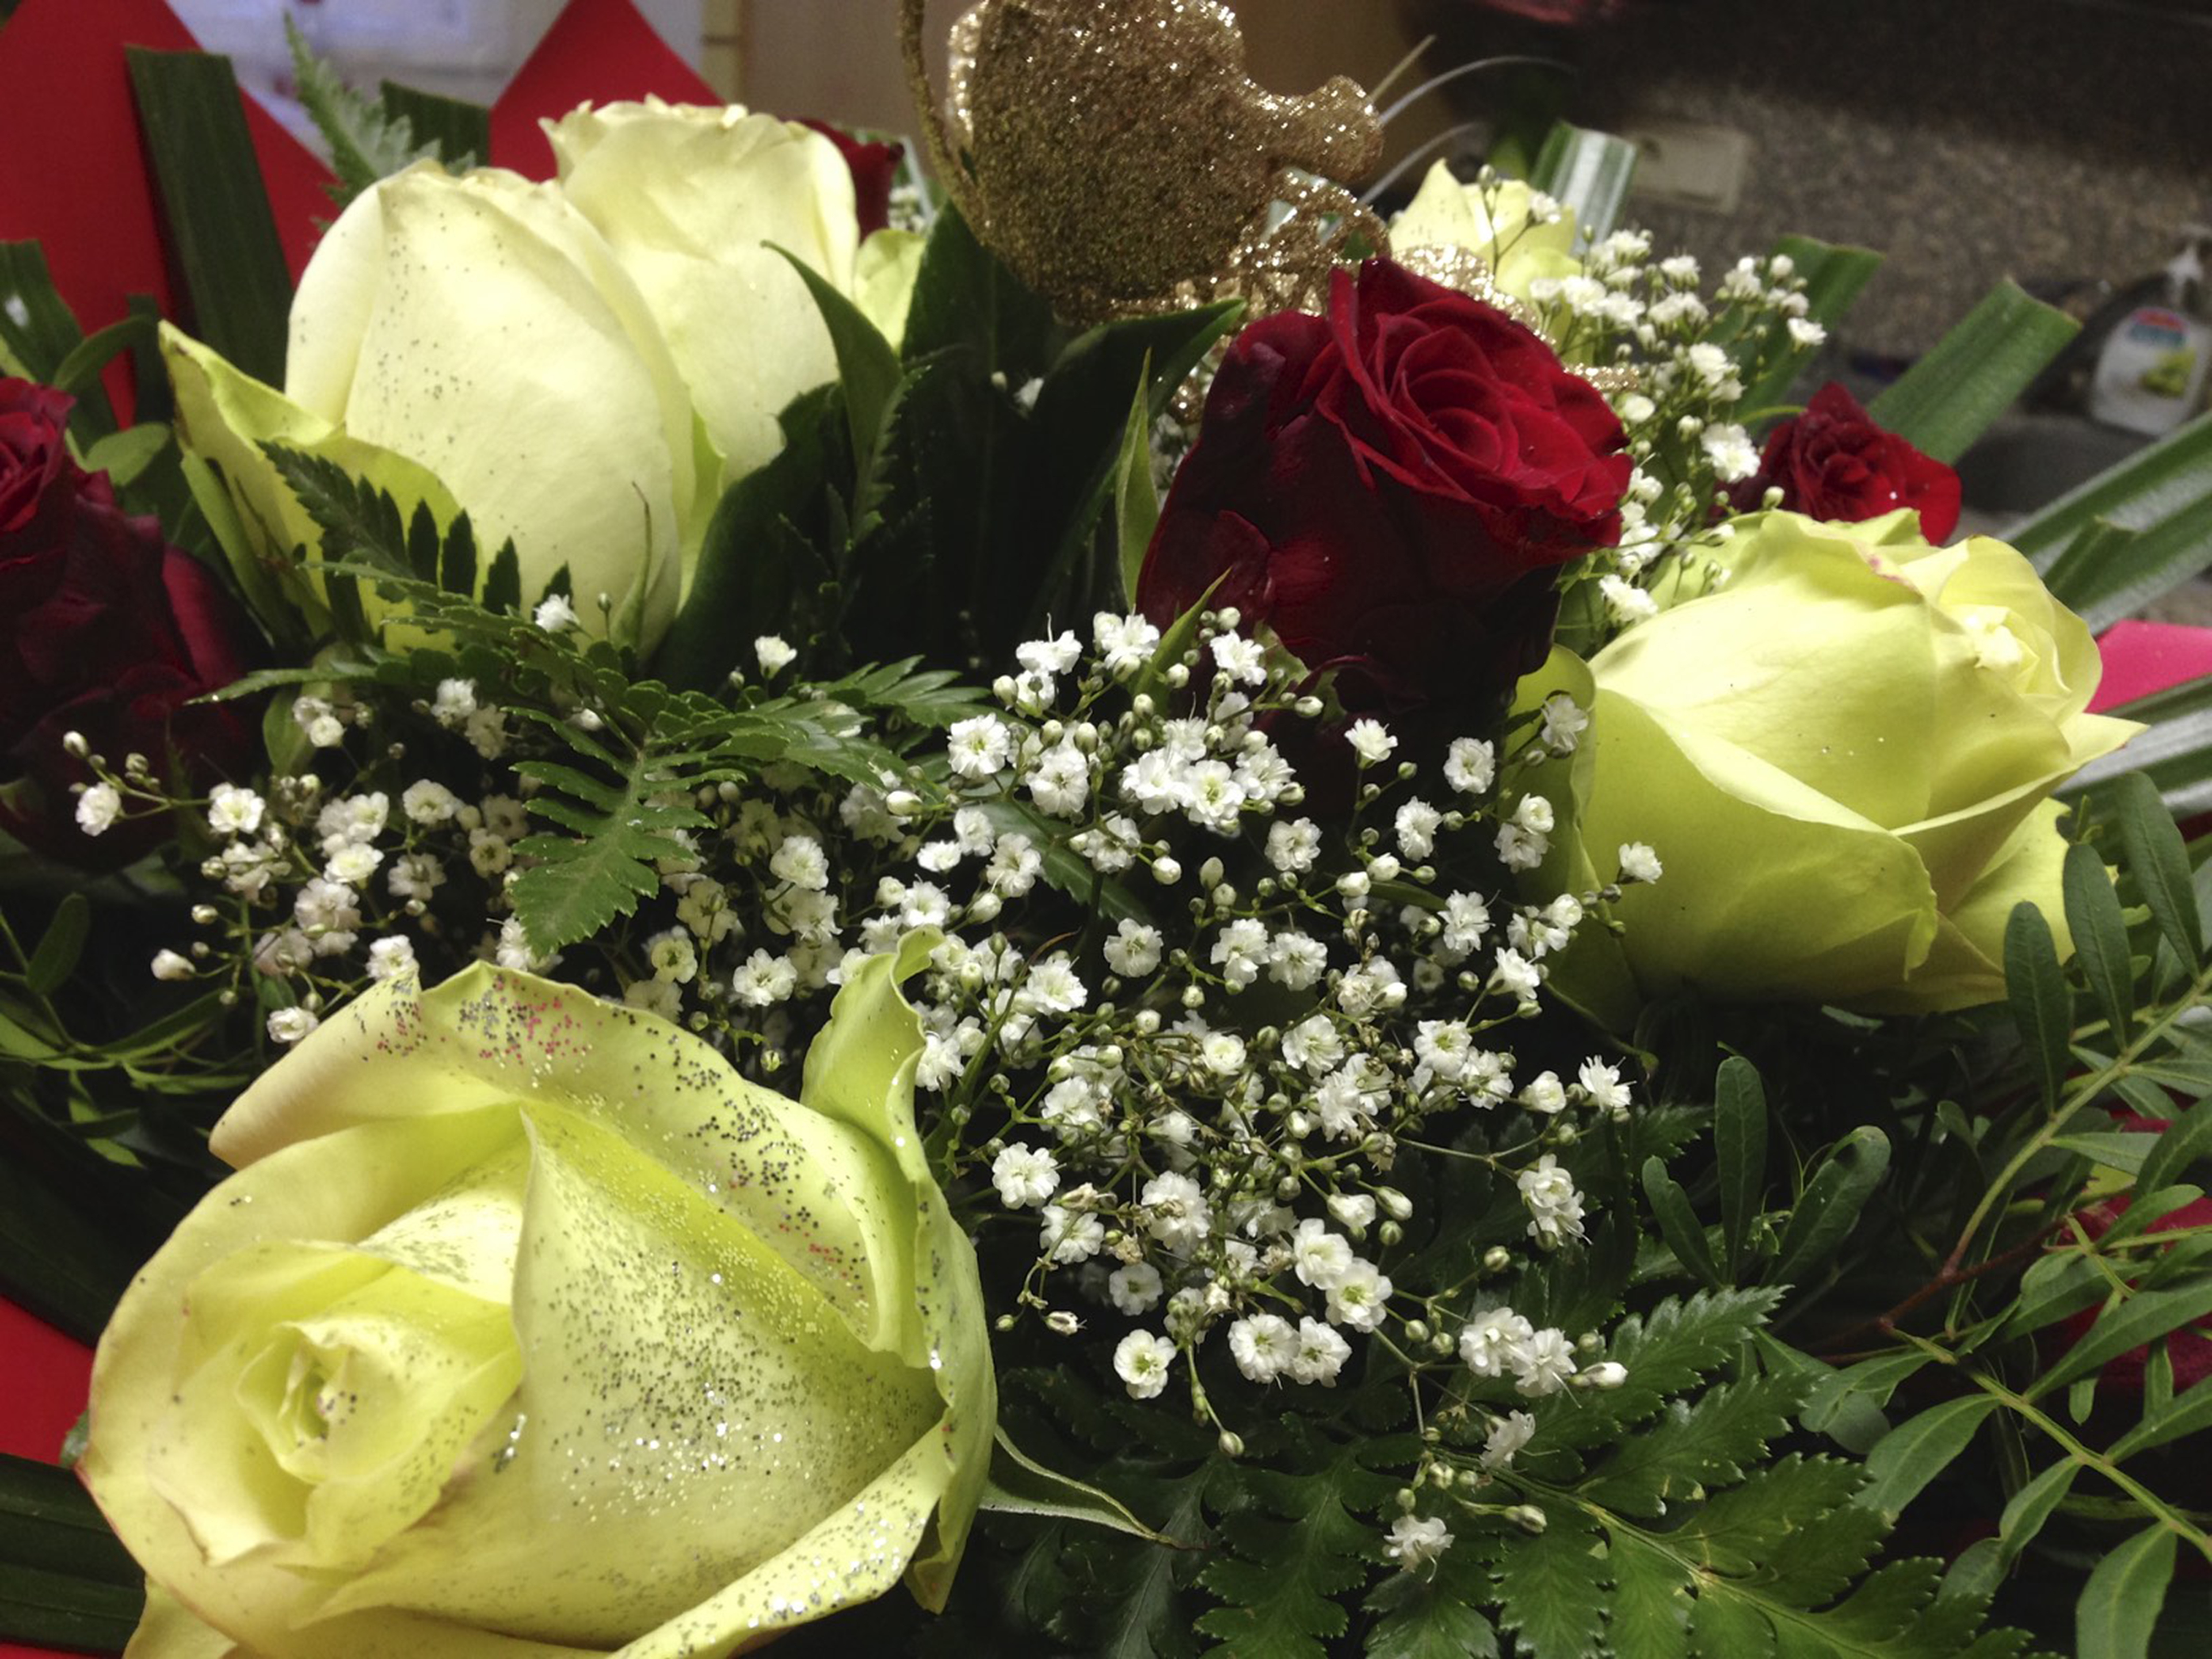
plant, flower, petal, flora, flowers, roses, weis, floristry, flowering plant, garden roses, flower bouquet, cut flowers, floral design, centrepiece, land plant, flower arranging